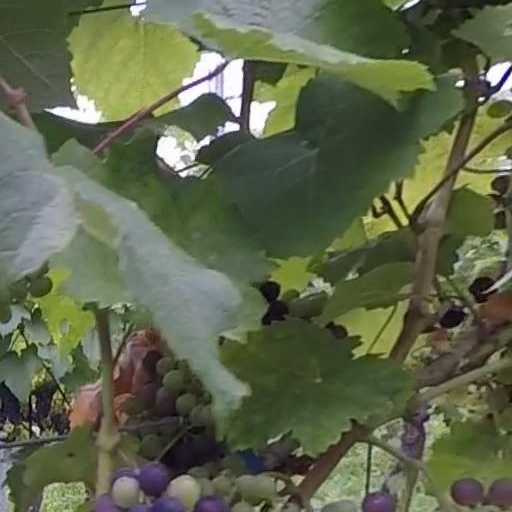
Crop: grape